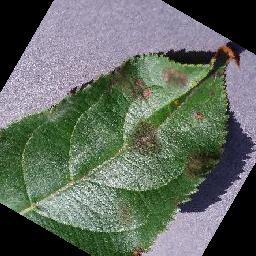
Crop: apple
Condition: scab